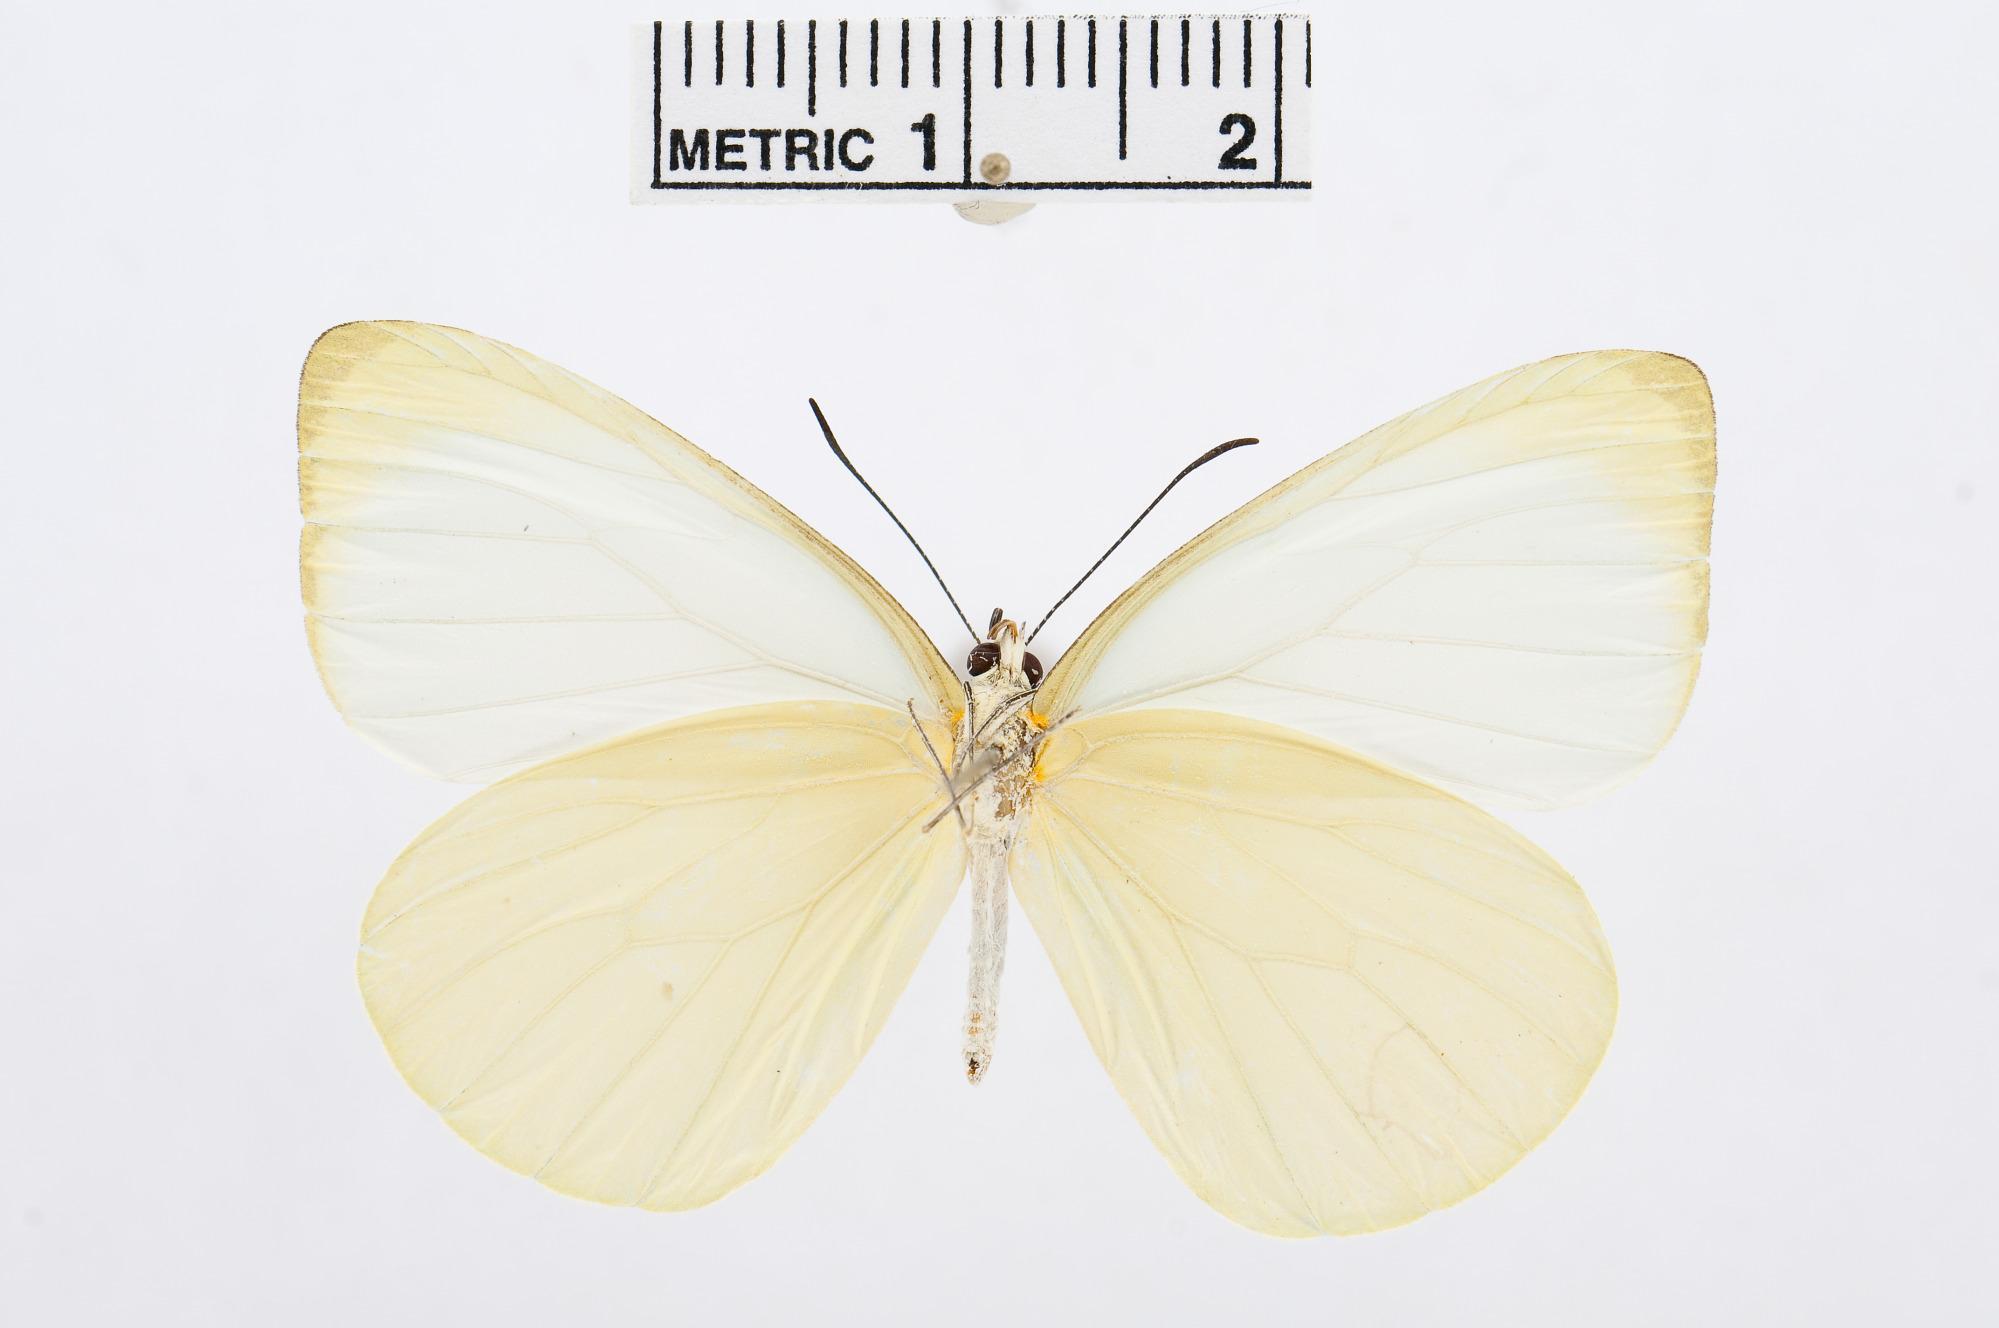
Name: Pseudopieris mauritia
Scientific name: Pseudopieris mauritia
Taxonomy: Animalia, Arthropoda, Hexapoda, Insecta, Lepidoptera, Pieridae, Dismorphiinae